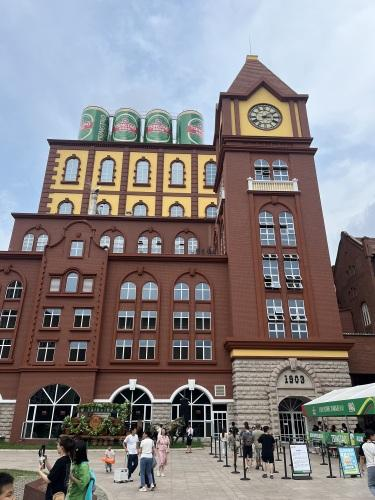
地标名称：青岛啤酒博物馆
所在城市：青岛市·市北区